Mike Chris

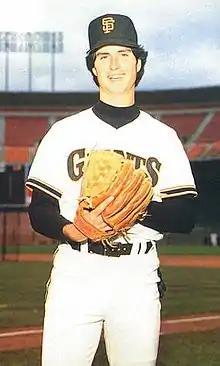
Chris in 1983

Michael Chris (born October 8, 1957) is an American former Major League Baseball pitcher who attended the West Los Angeles Junior College.